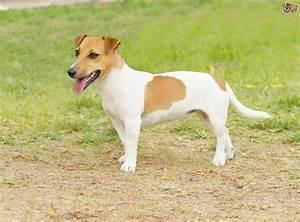
dog